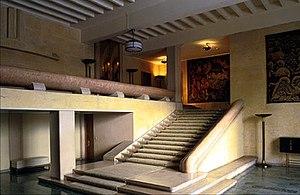
Hall d'entrée de l'ambassade de France au Canada.
Robert Cami, né le 1ᵉʳ janvier 1900 à Bordeaux et mort le 12 janvier 1975 à Paris, est un dessinateur, graveur, graveur de médailles et de timbres français. Quoique rarement dit artiste peintre, il le fut également, notamment par l'importante œuvre sur zinc qui lui valut une médaille d'or à l'Exposition universelle de 1937.